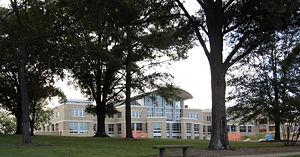
L'université d'État de l'Arkansas est une université américaine située à Jonesboro dans l'État de l'Arkansas.